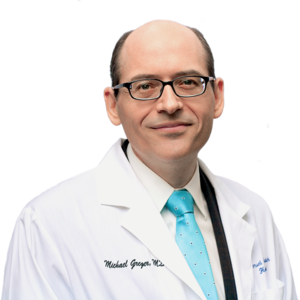
Michael Herschel Greger, né le 5 octobre 1972, est un docteur en médecine américain, auteur, militant végan et conférencier spécialiste en nutrition et en alimentation végétalienne. Il gère le site internet NutritionFacts.org, qui fournit gratuitement vidéos et articles sur les dernières avancées dans le domaine de la nutrition. Il dirige actuellement le département Santé publique et élevage au sein de la Humane Society International, la division internationale de la Humane Society of the United States.